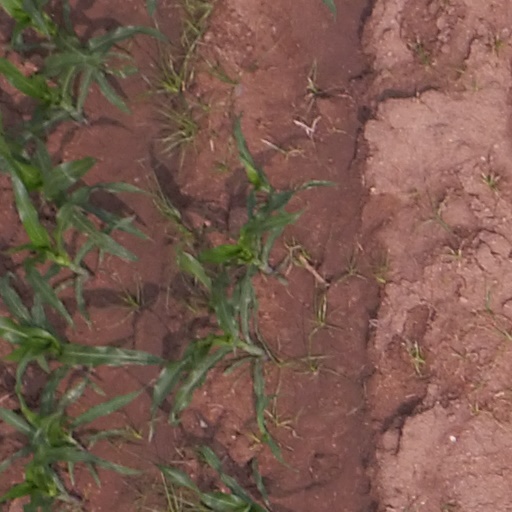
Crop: maize; corn